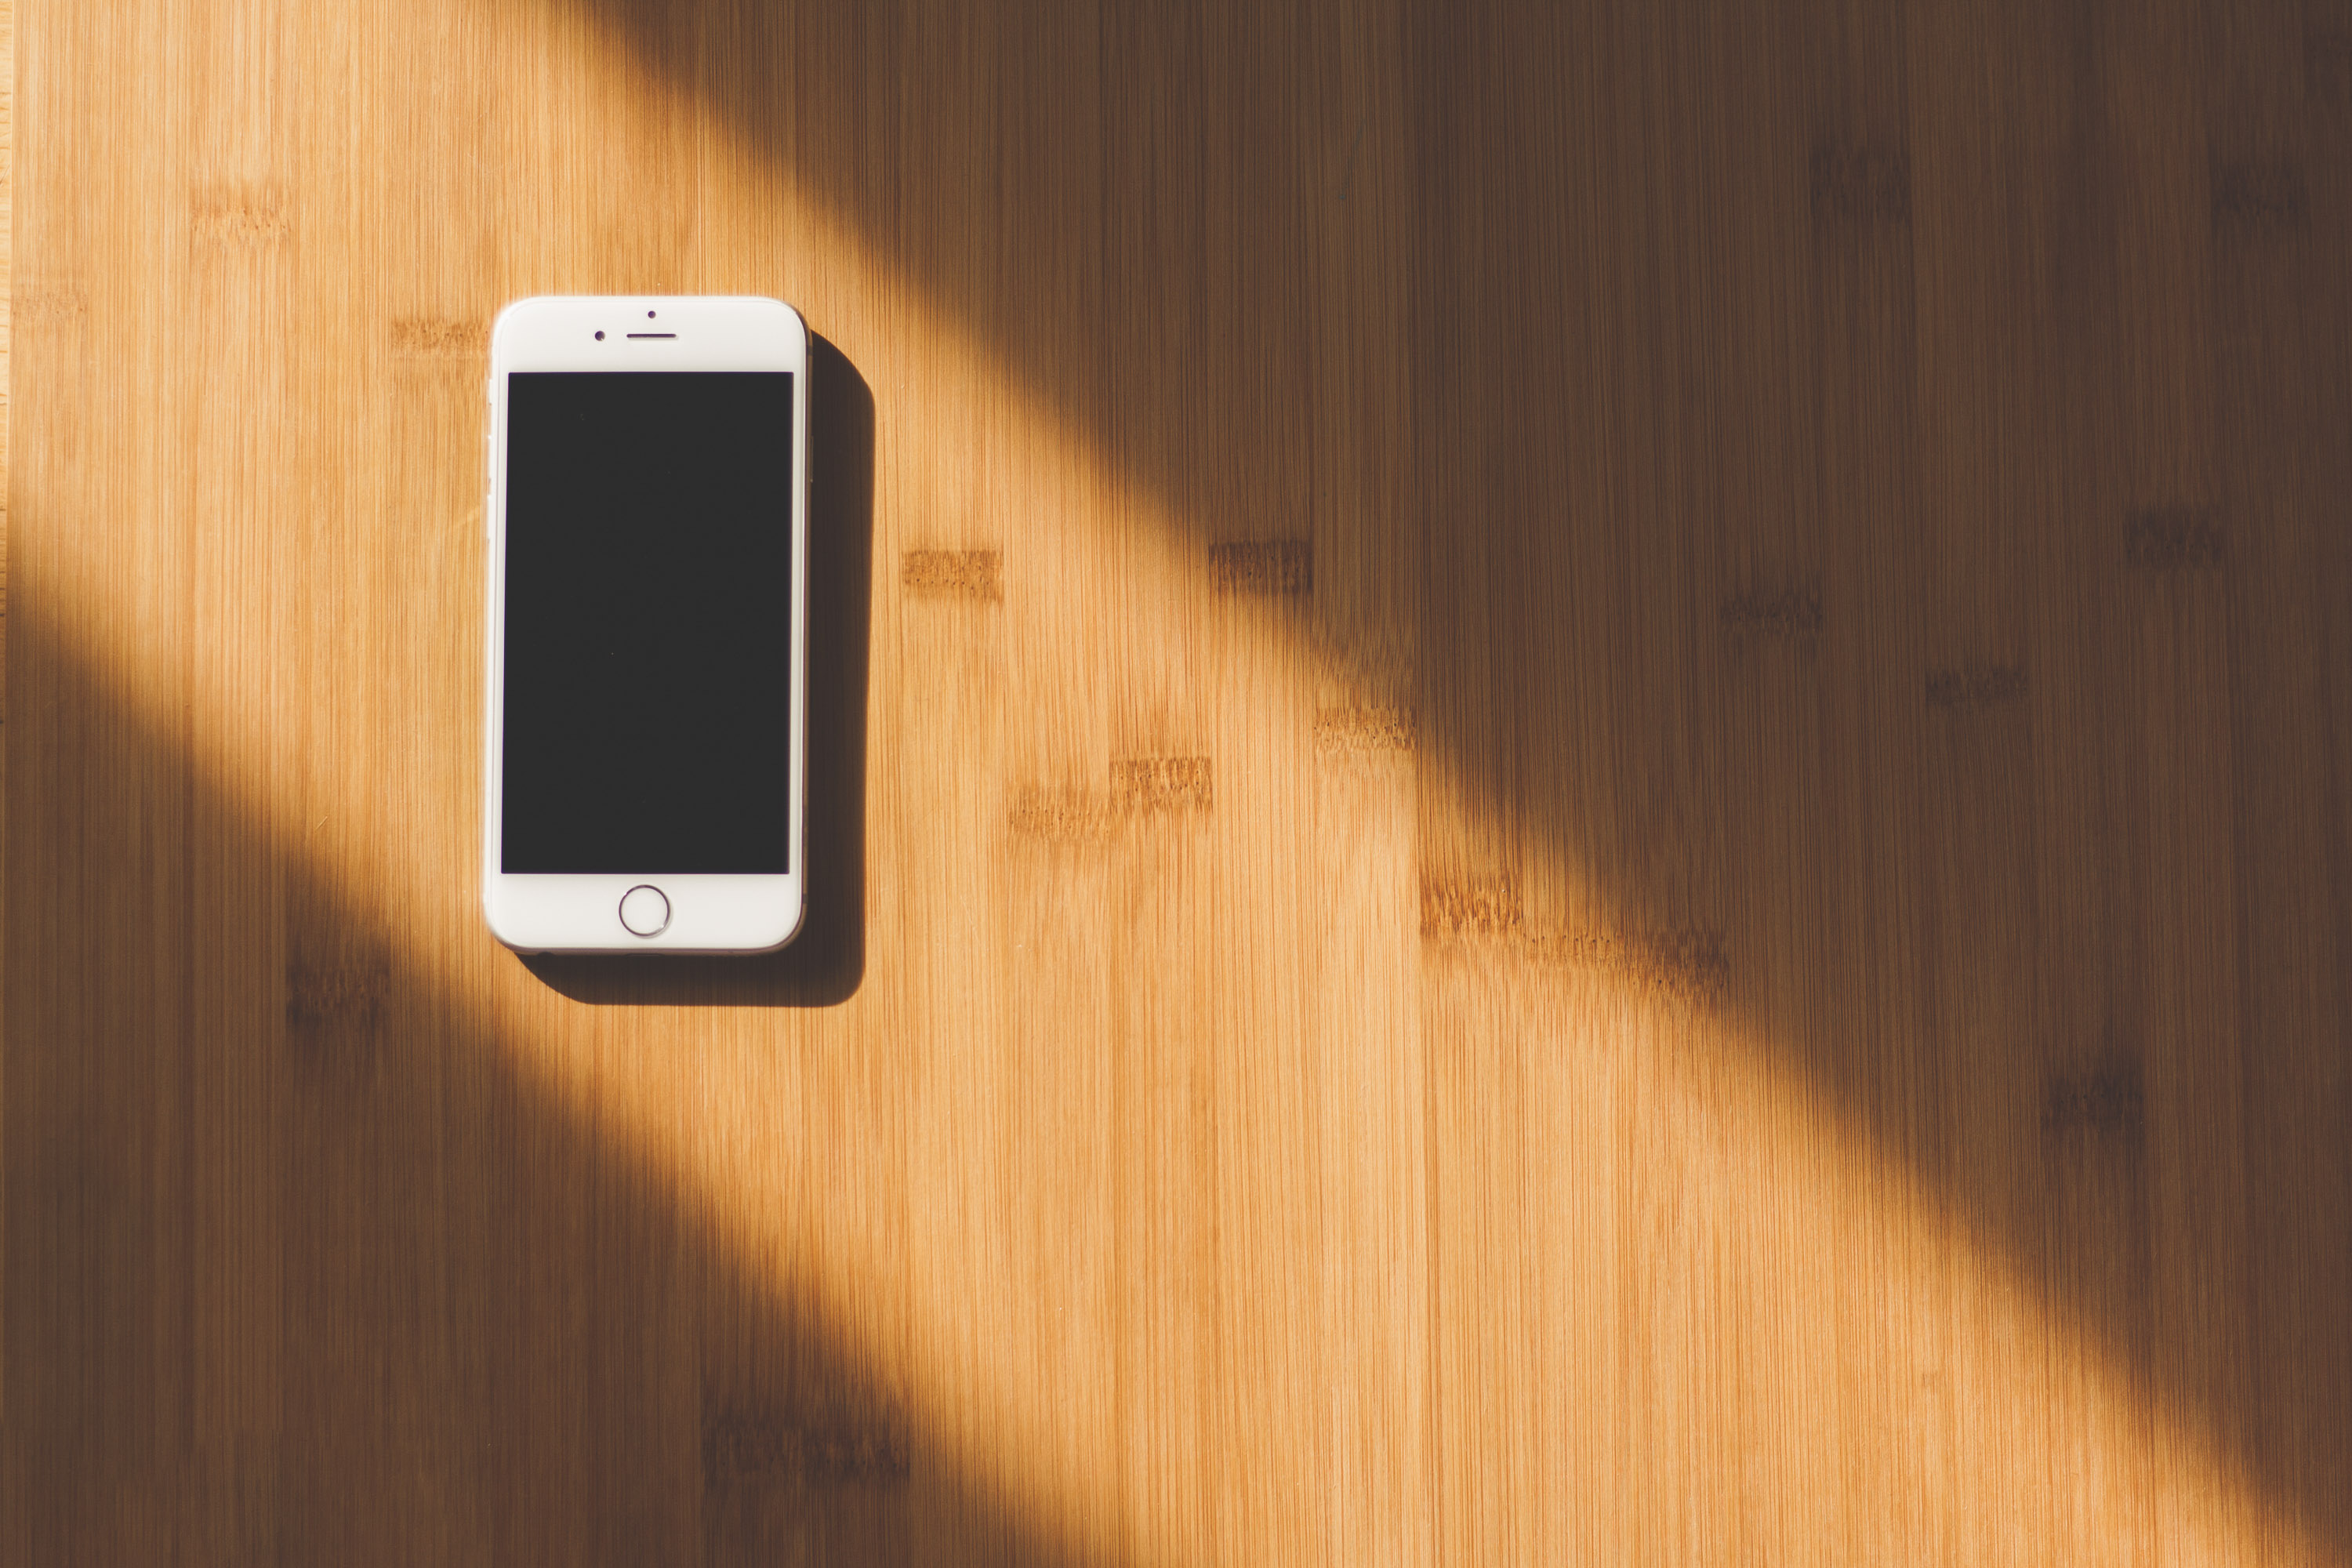
gadget, mobile phone, communication device, smartphone, wood, technology, electronic device, portable communications device, electronics, feature phone, Material property, plywood, hardwood, iphone